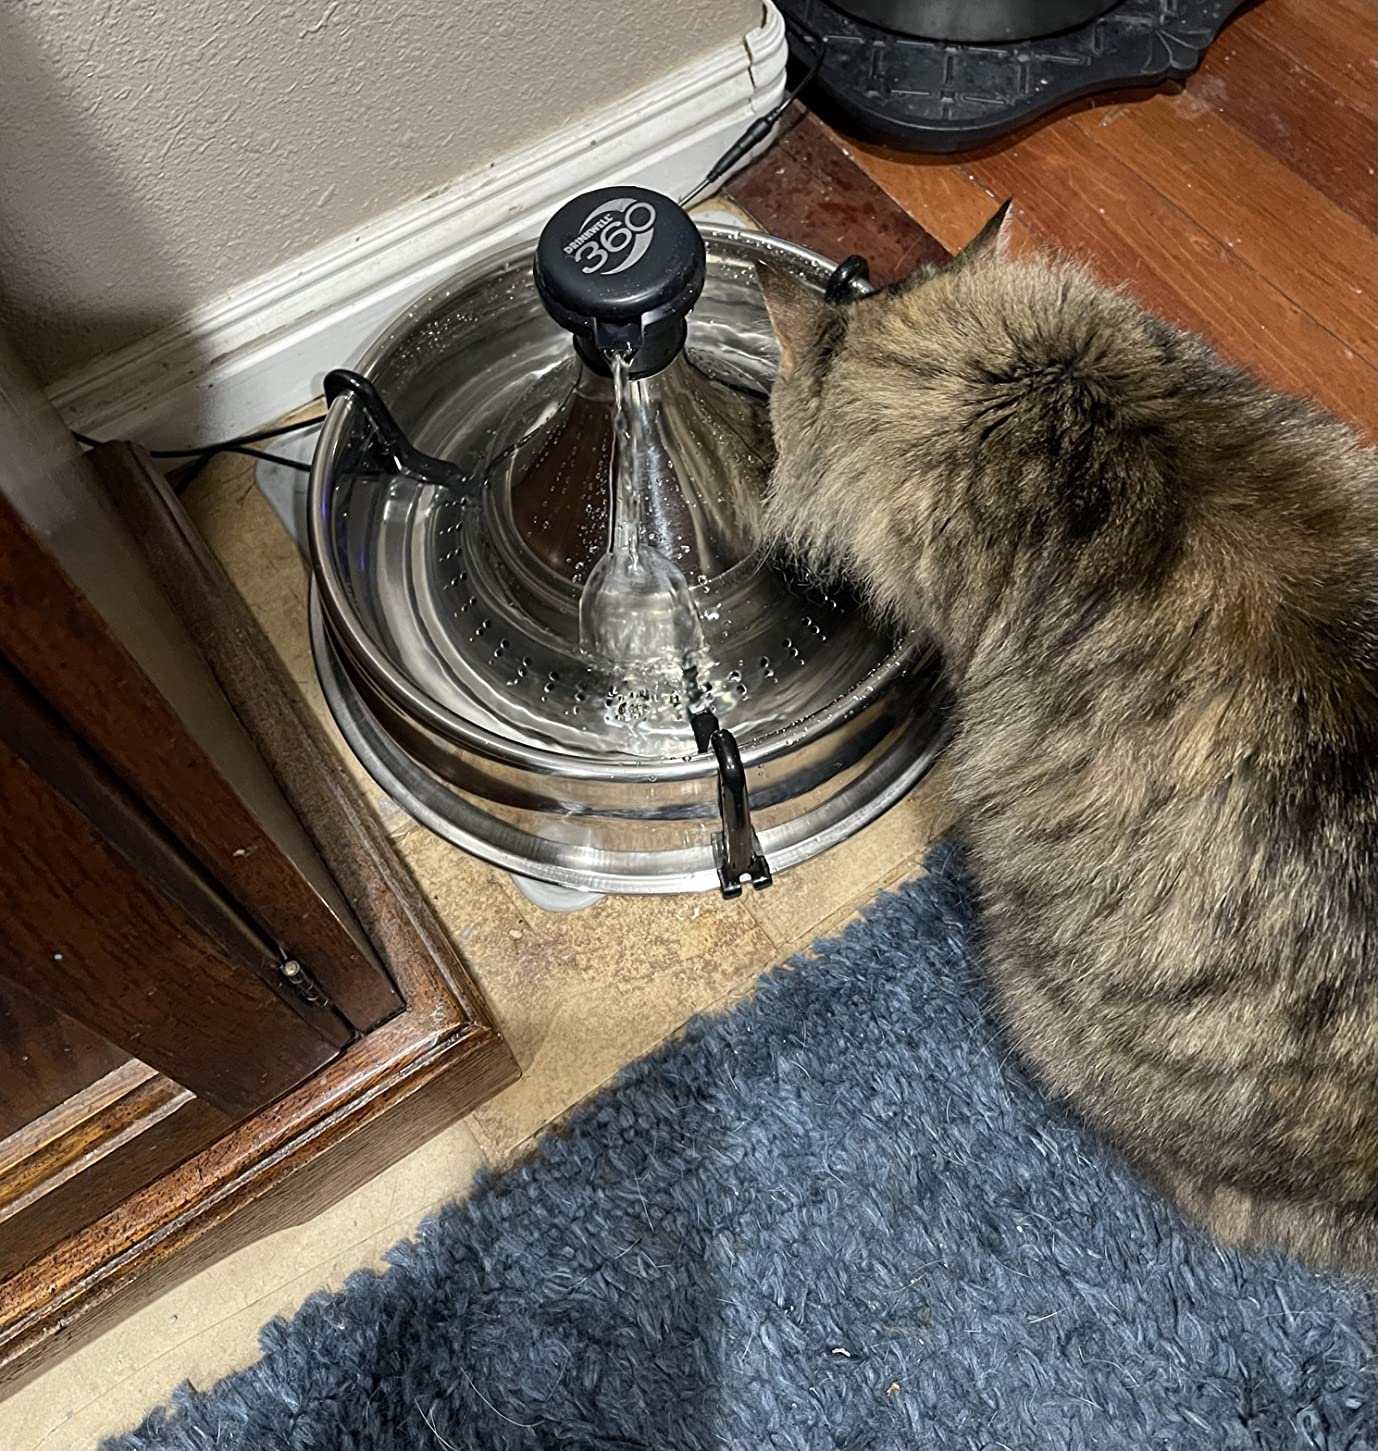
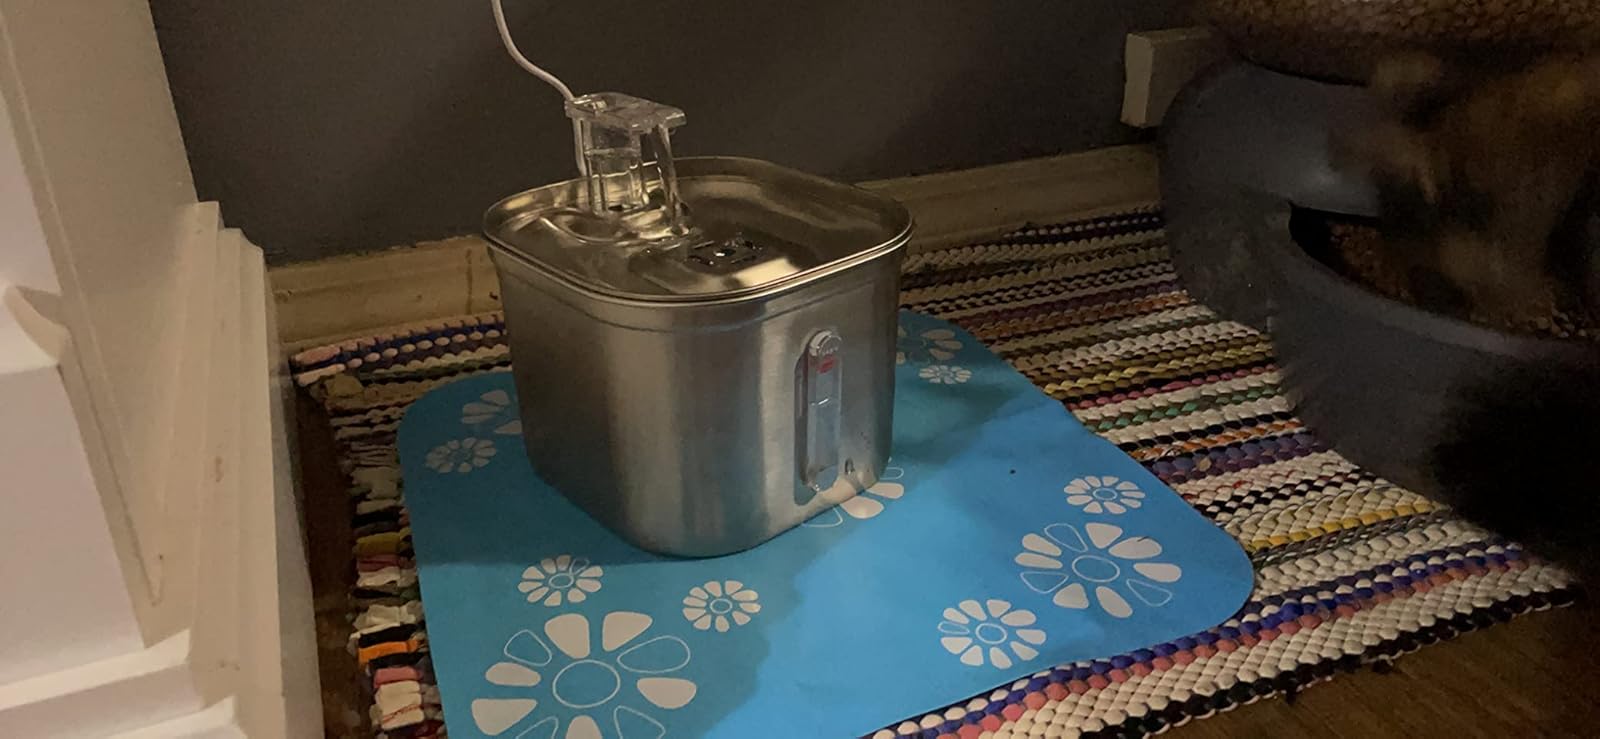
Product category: items_bowl
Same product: no